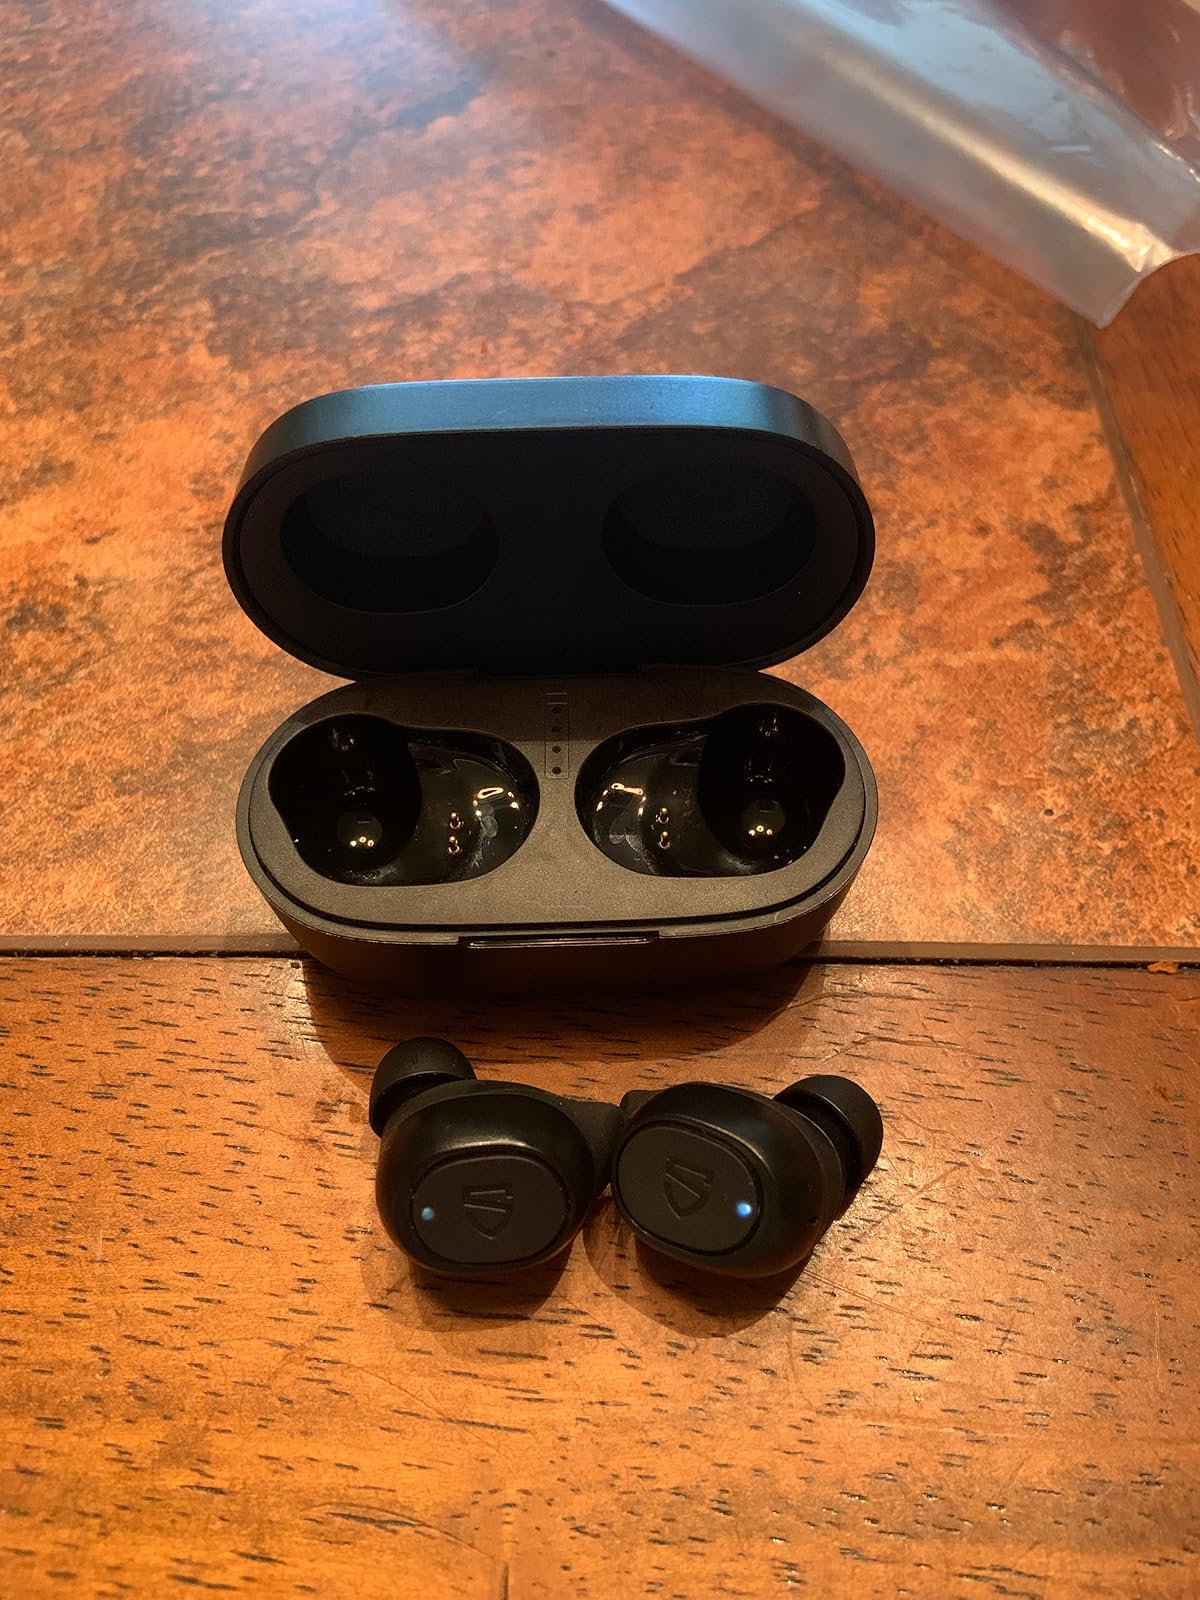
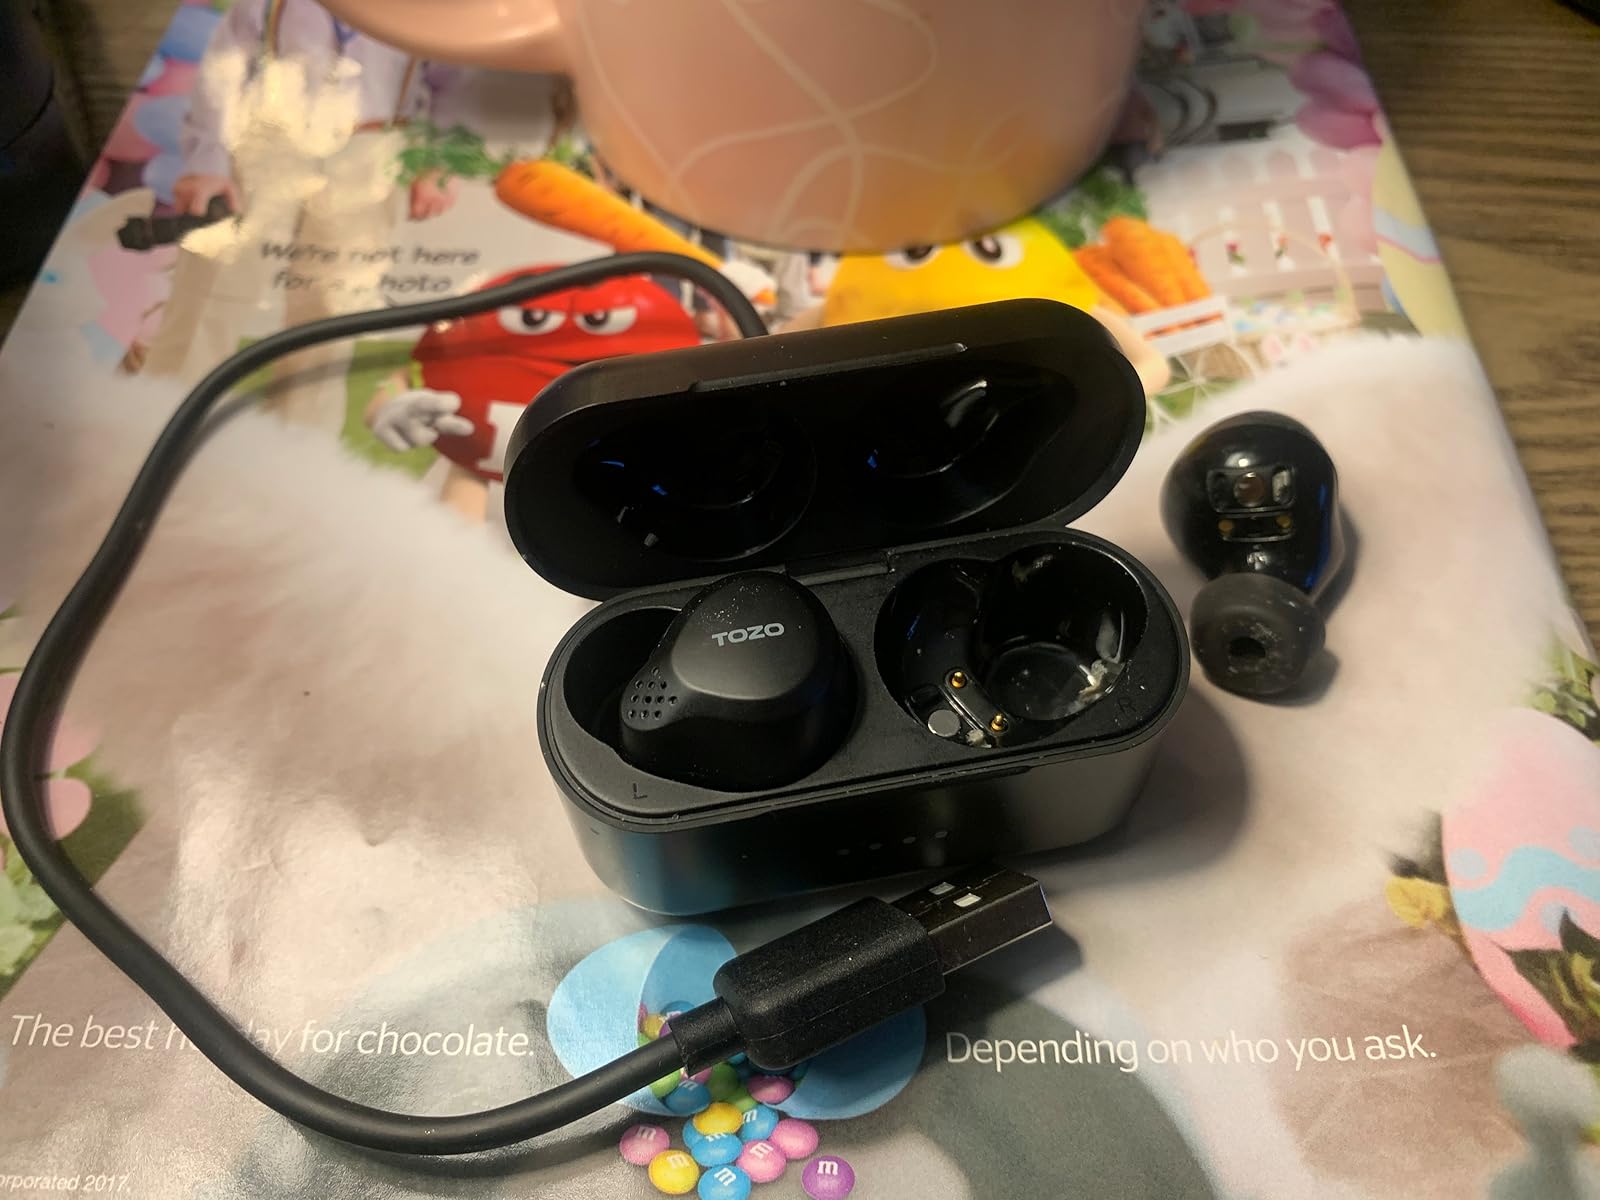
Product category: earbuds
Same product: no